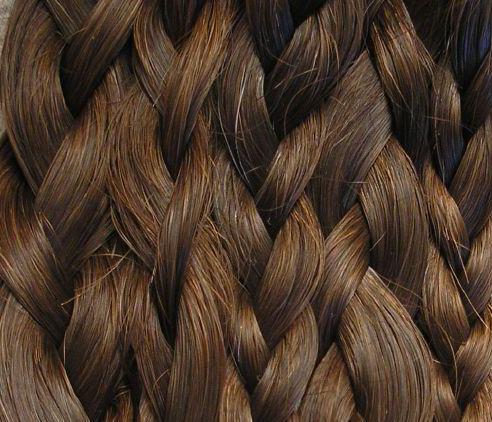
Texture: braided